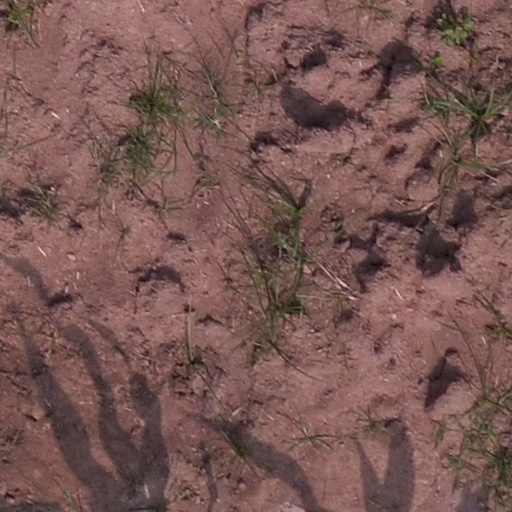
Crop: maize; corn